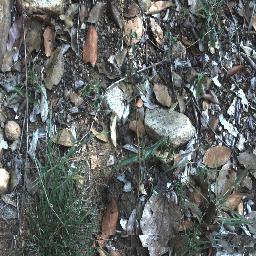
Label: negative